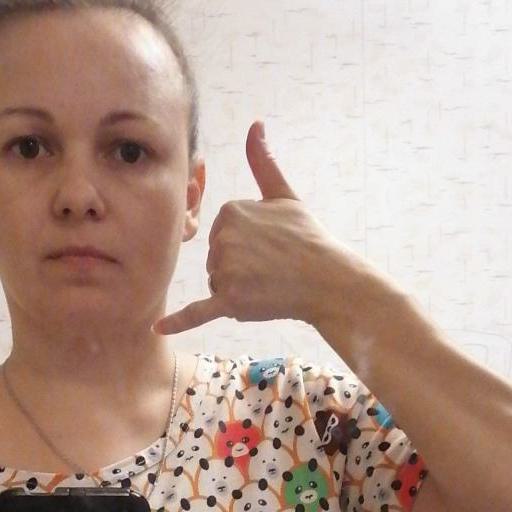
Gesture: call